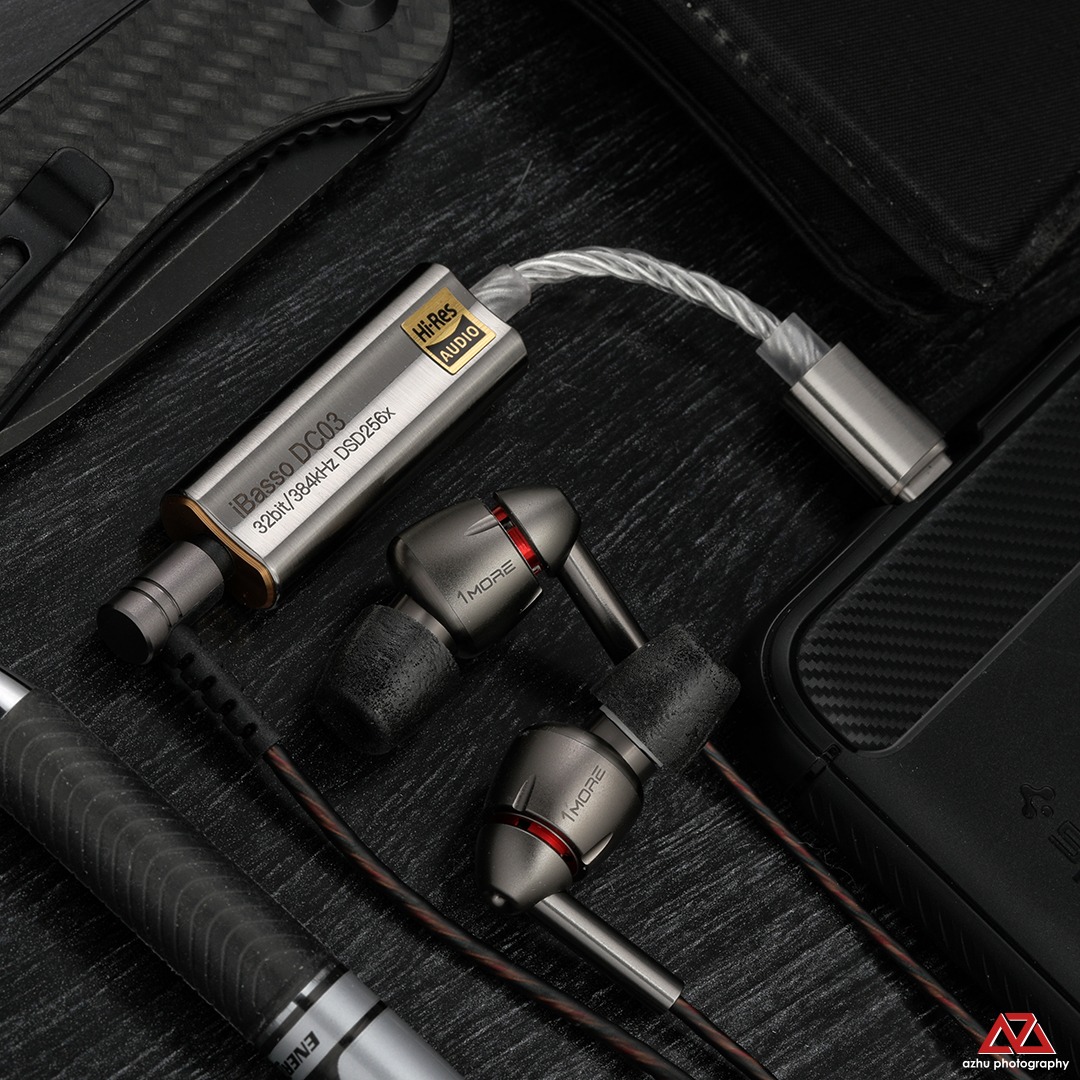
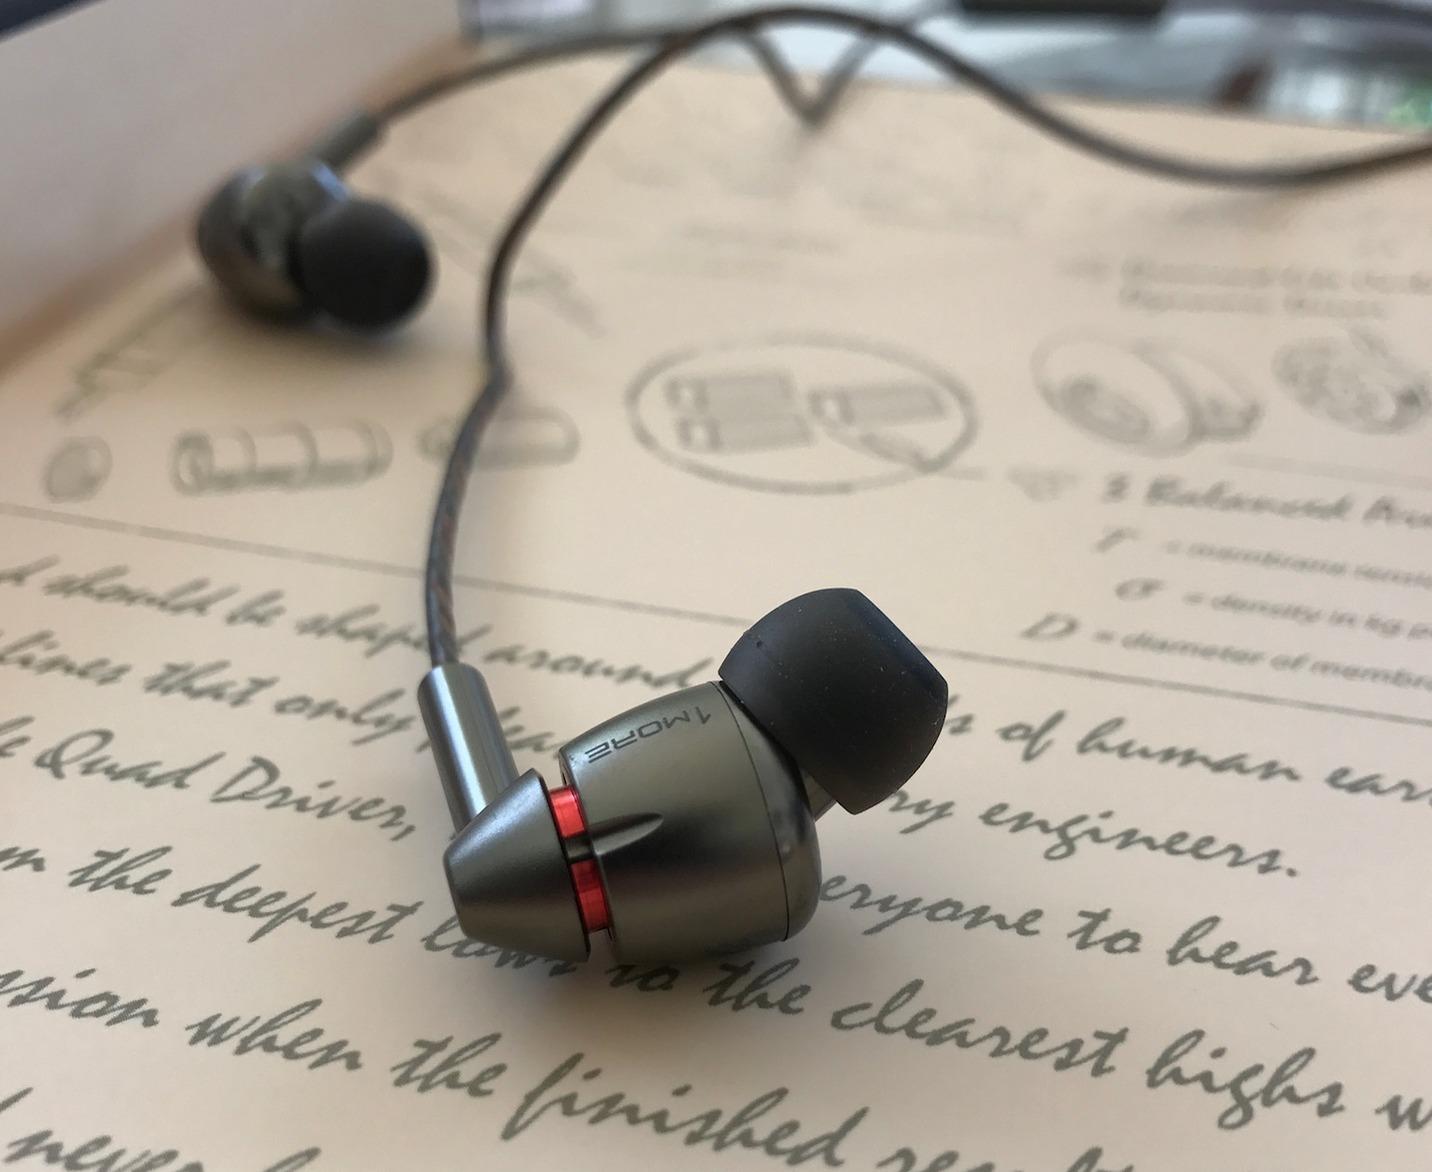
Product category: headphones
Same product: yes